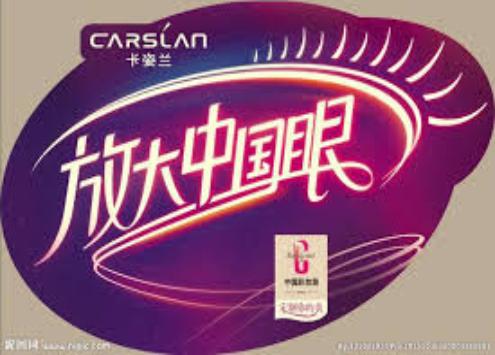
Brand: Carslan
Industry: Necessities